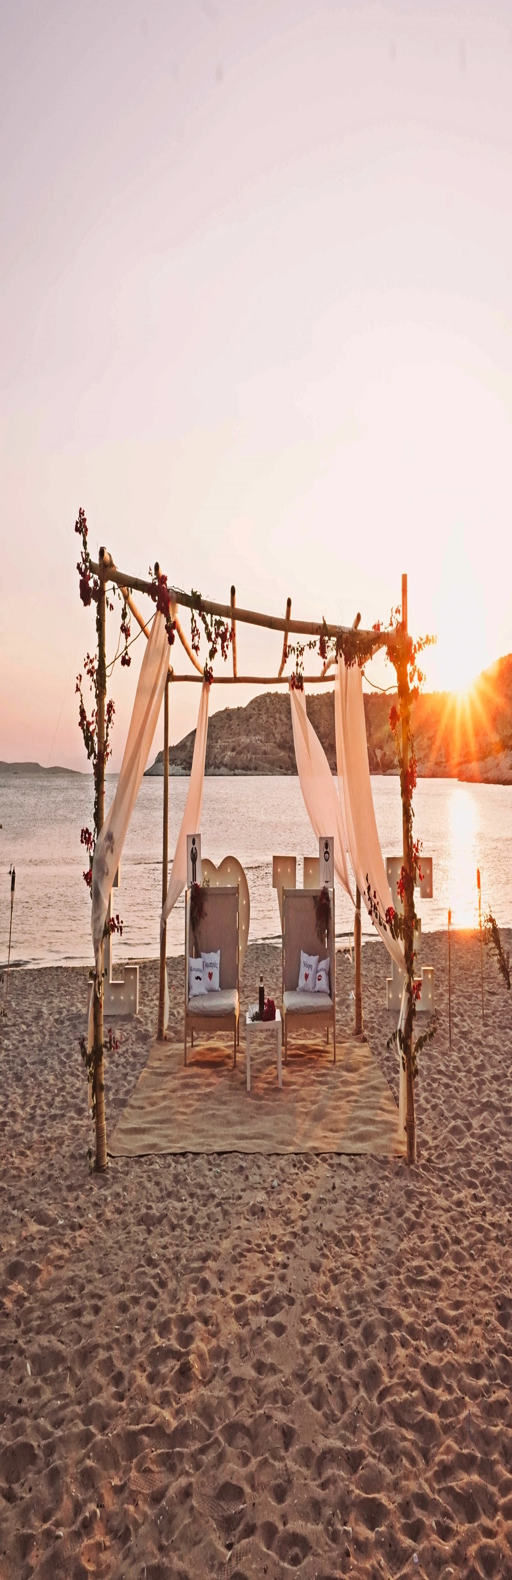
wedding ceremony on the beach